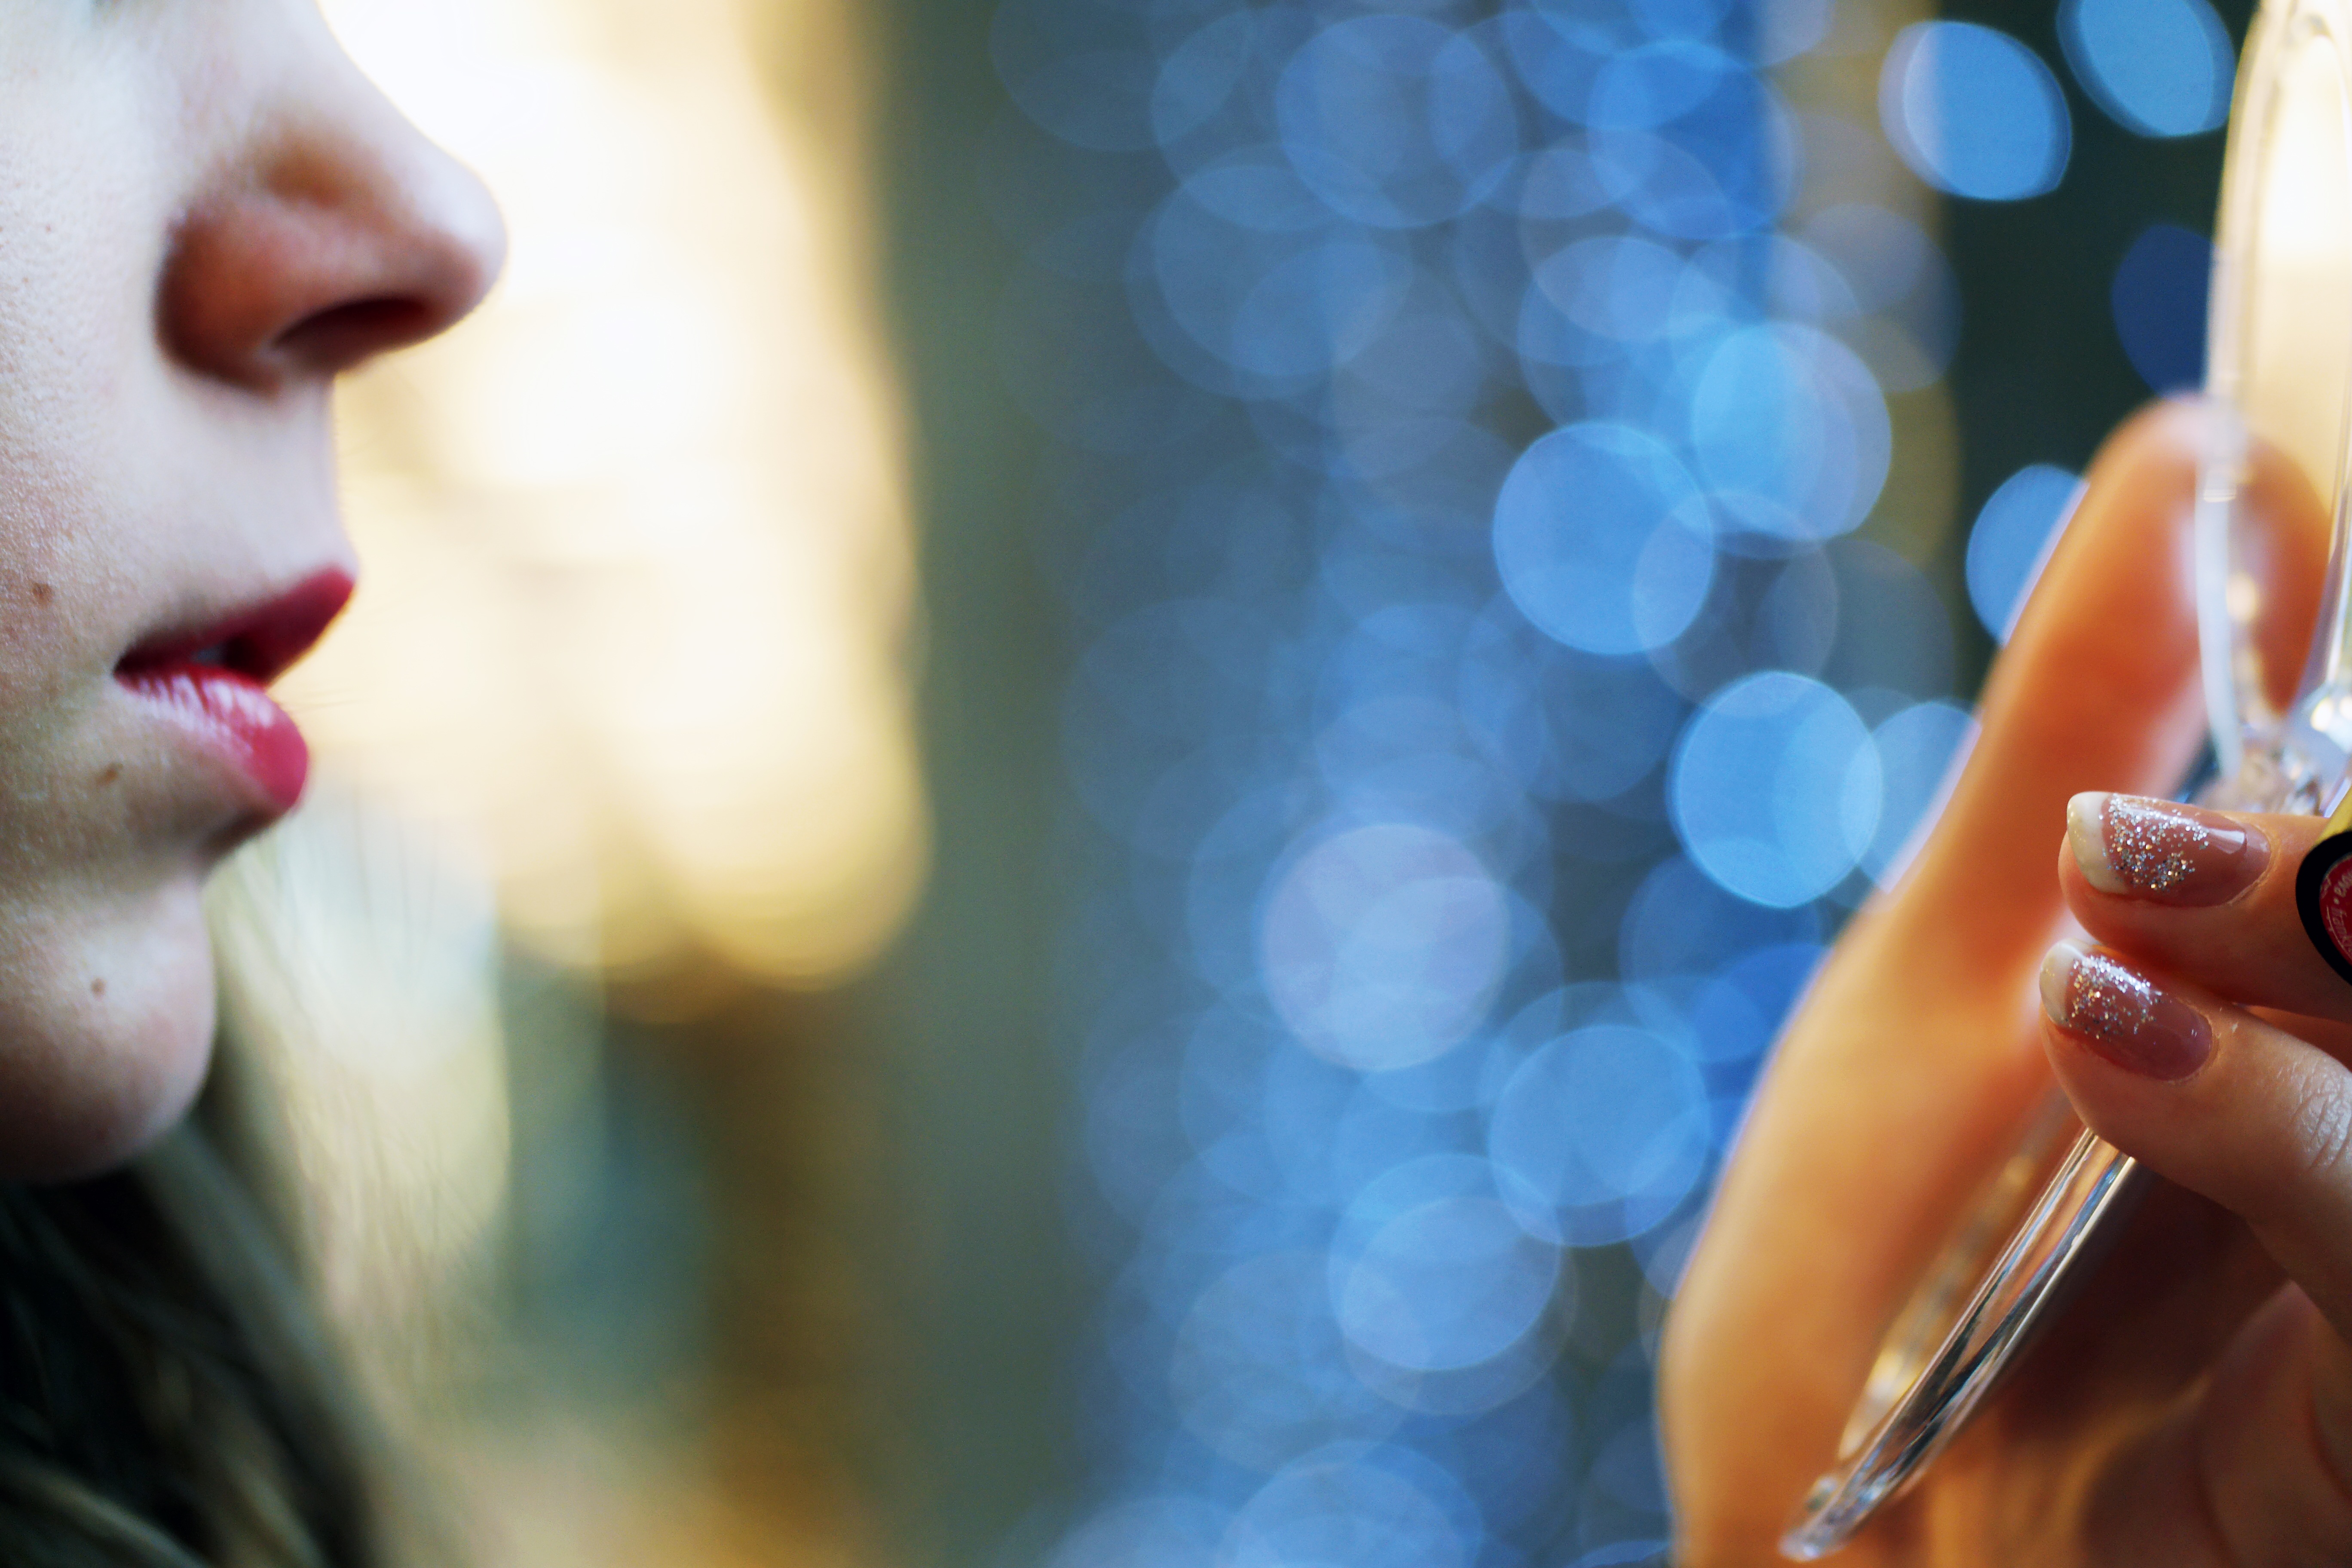
hand, girl, woman, photography, model, young, finger, color, romance, lady, makeup, mouth, close up, face, nose, eye, head, singing, skin, beauty, pretty, emotion, lipstick, facial, young girl, interaction, sense